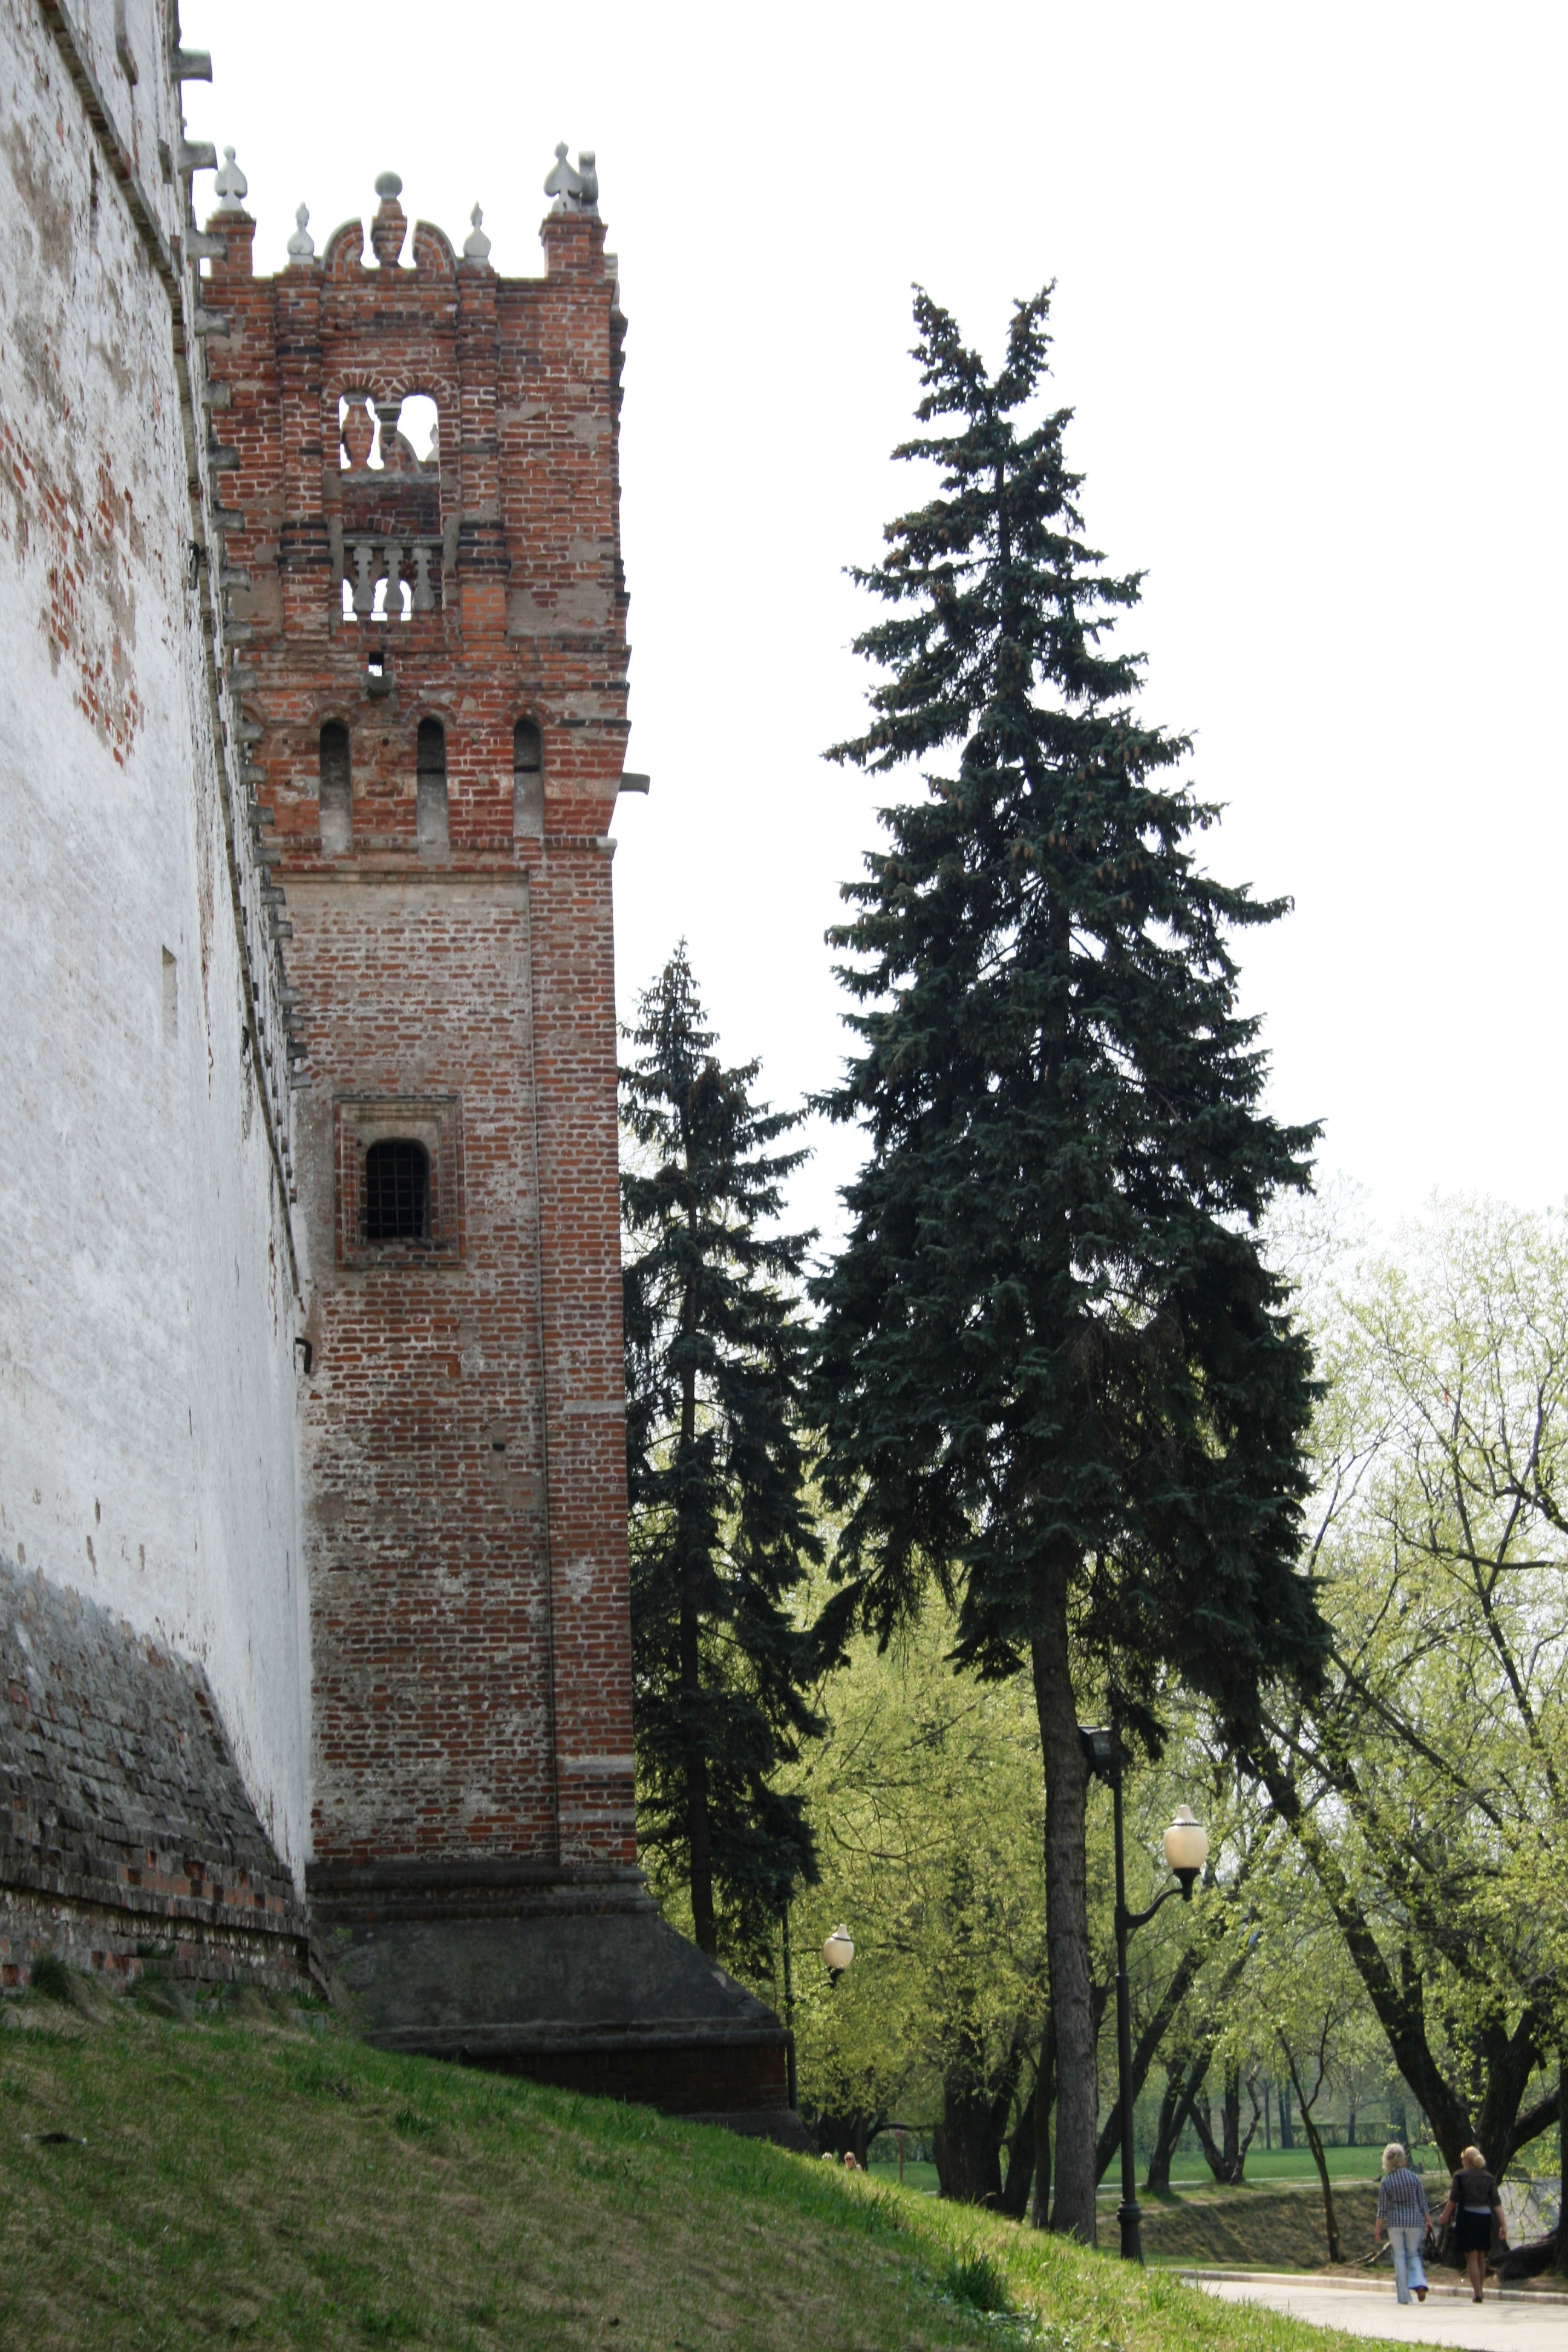
tree, sky, white, wall, spring, tower, brown, castle, historic, tall, convent, green grass, woody plant